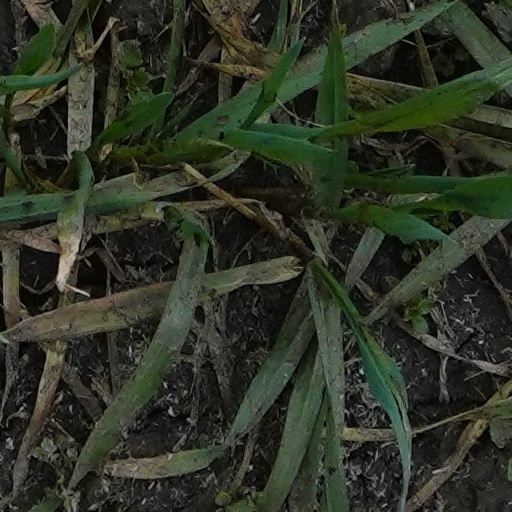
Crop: wheat